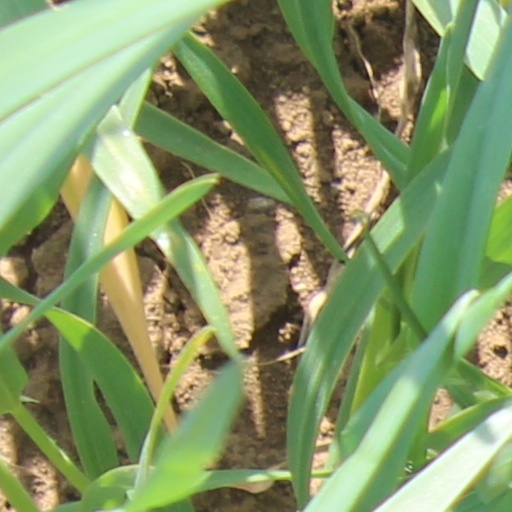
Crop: wheat